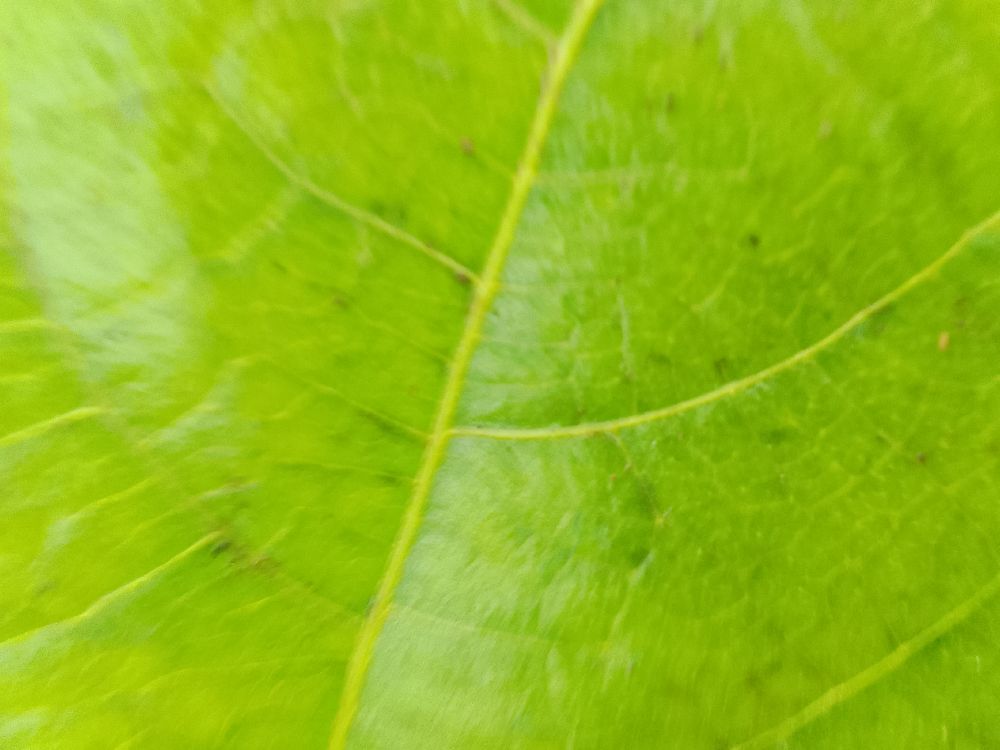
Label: healthy